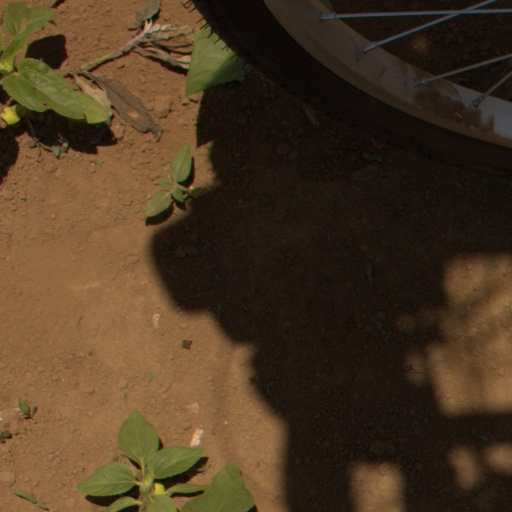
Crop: Jerusalem artichoke